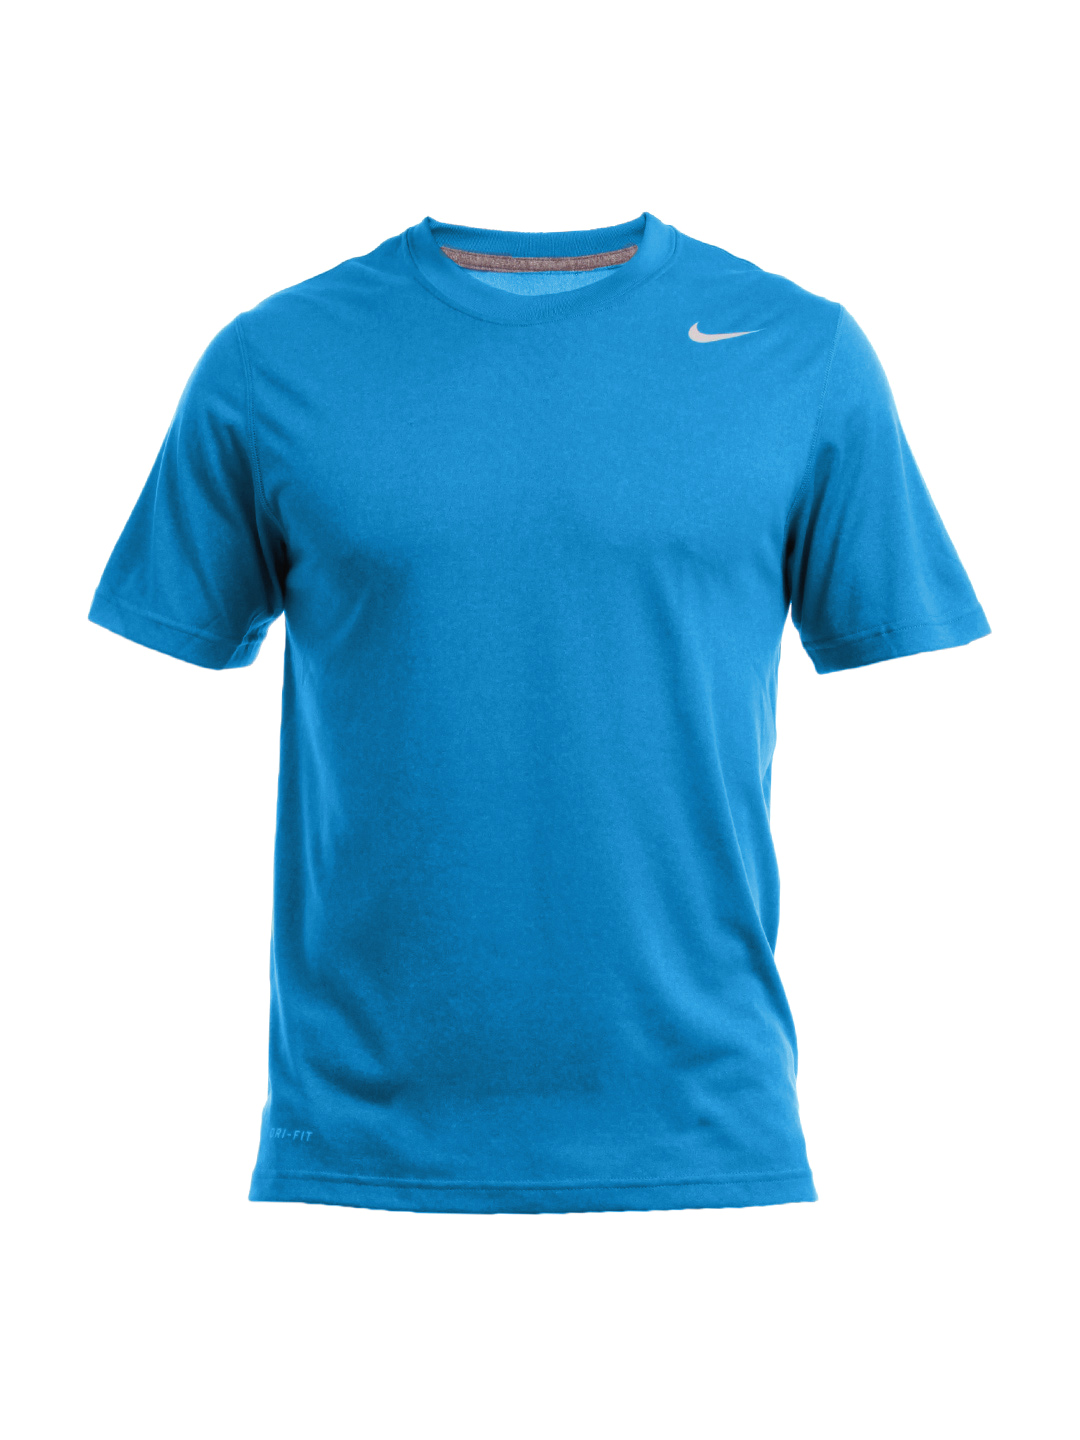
Nike Blue Legend      Training  Tshirts
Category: Apparel / Topwear / Tshirts
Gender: Men
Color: Blue
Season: Summer 2012
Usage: Sports